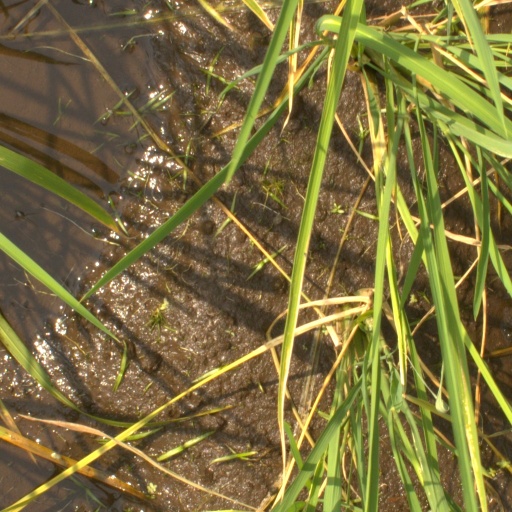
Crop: rice